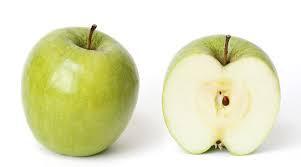
Label: apples